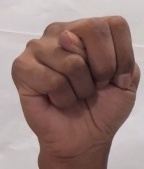
ASL sign: N